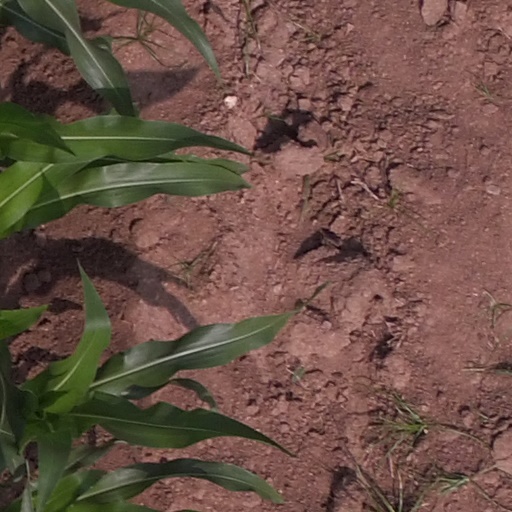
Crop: maize; corn